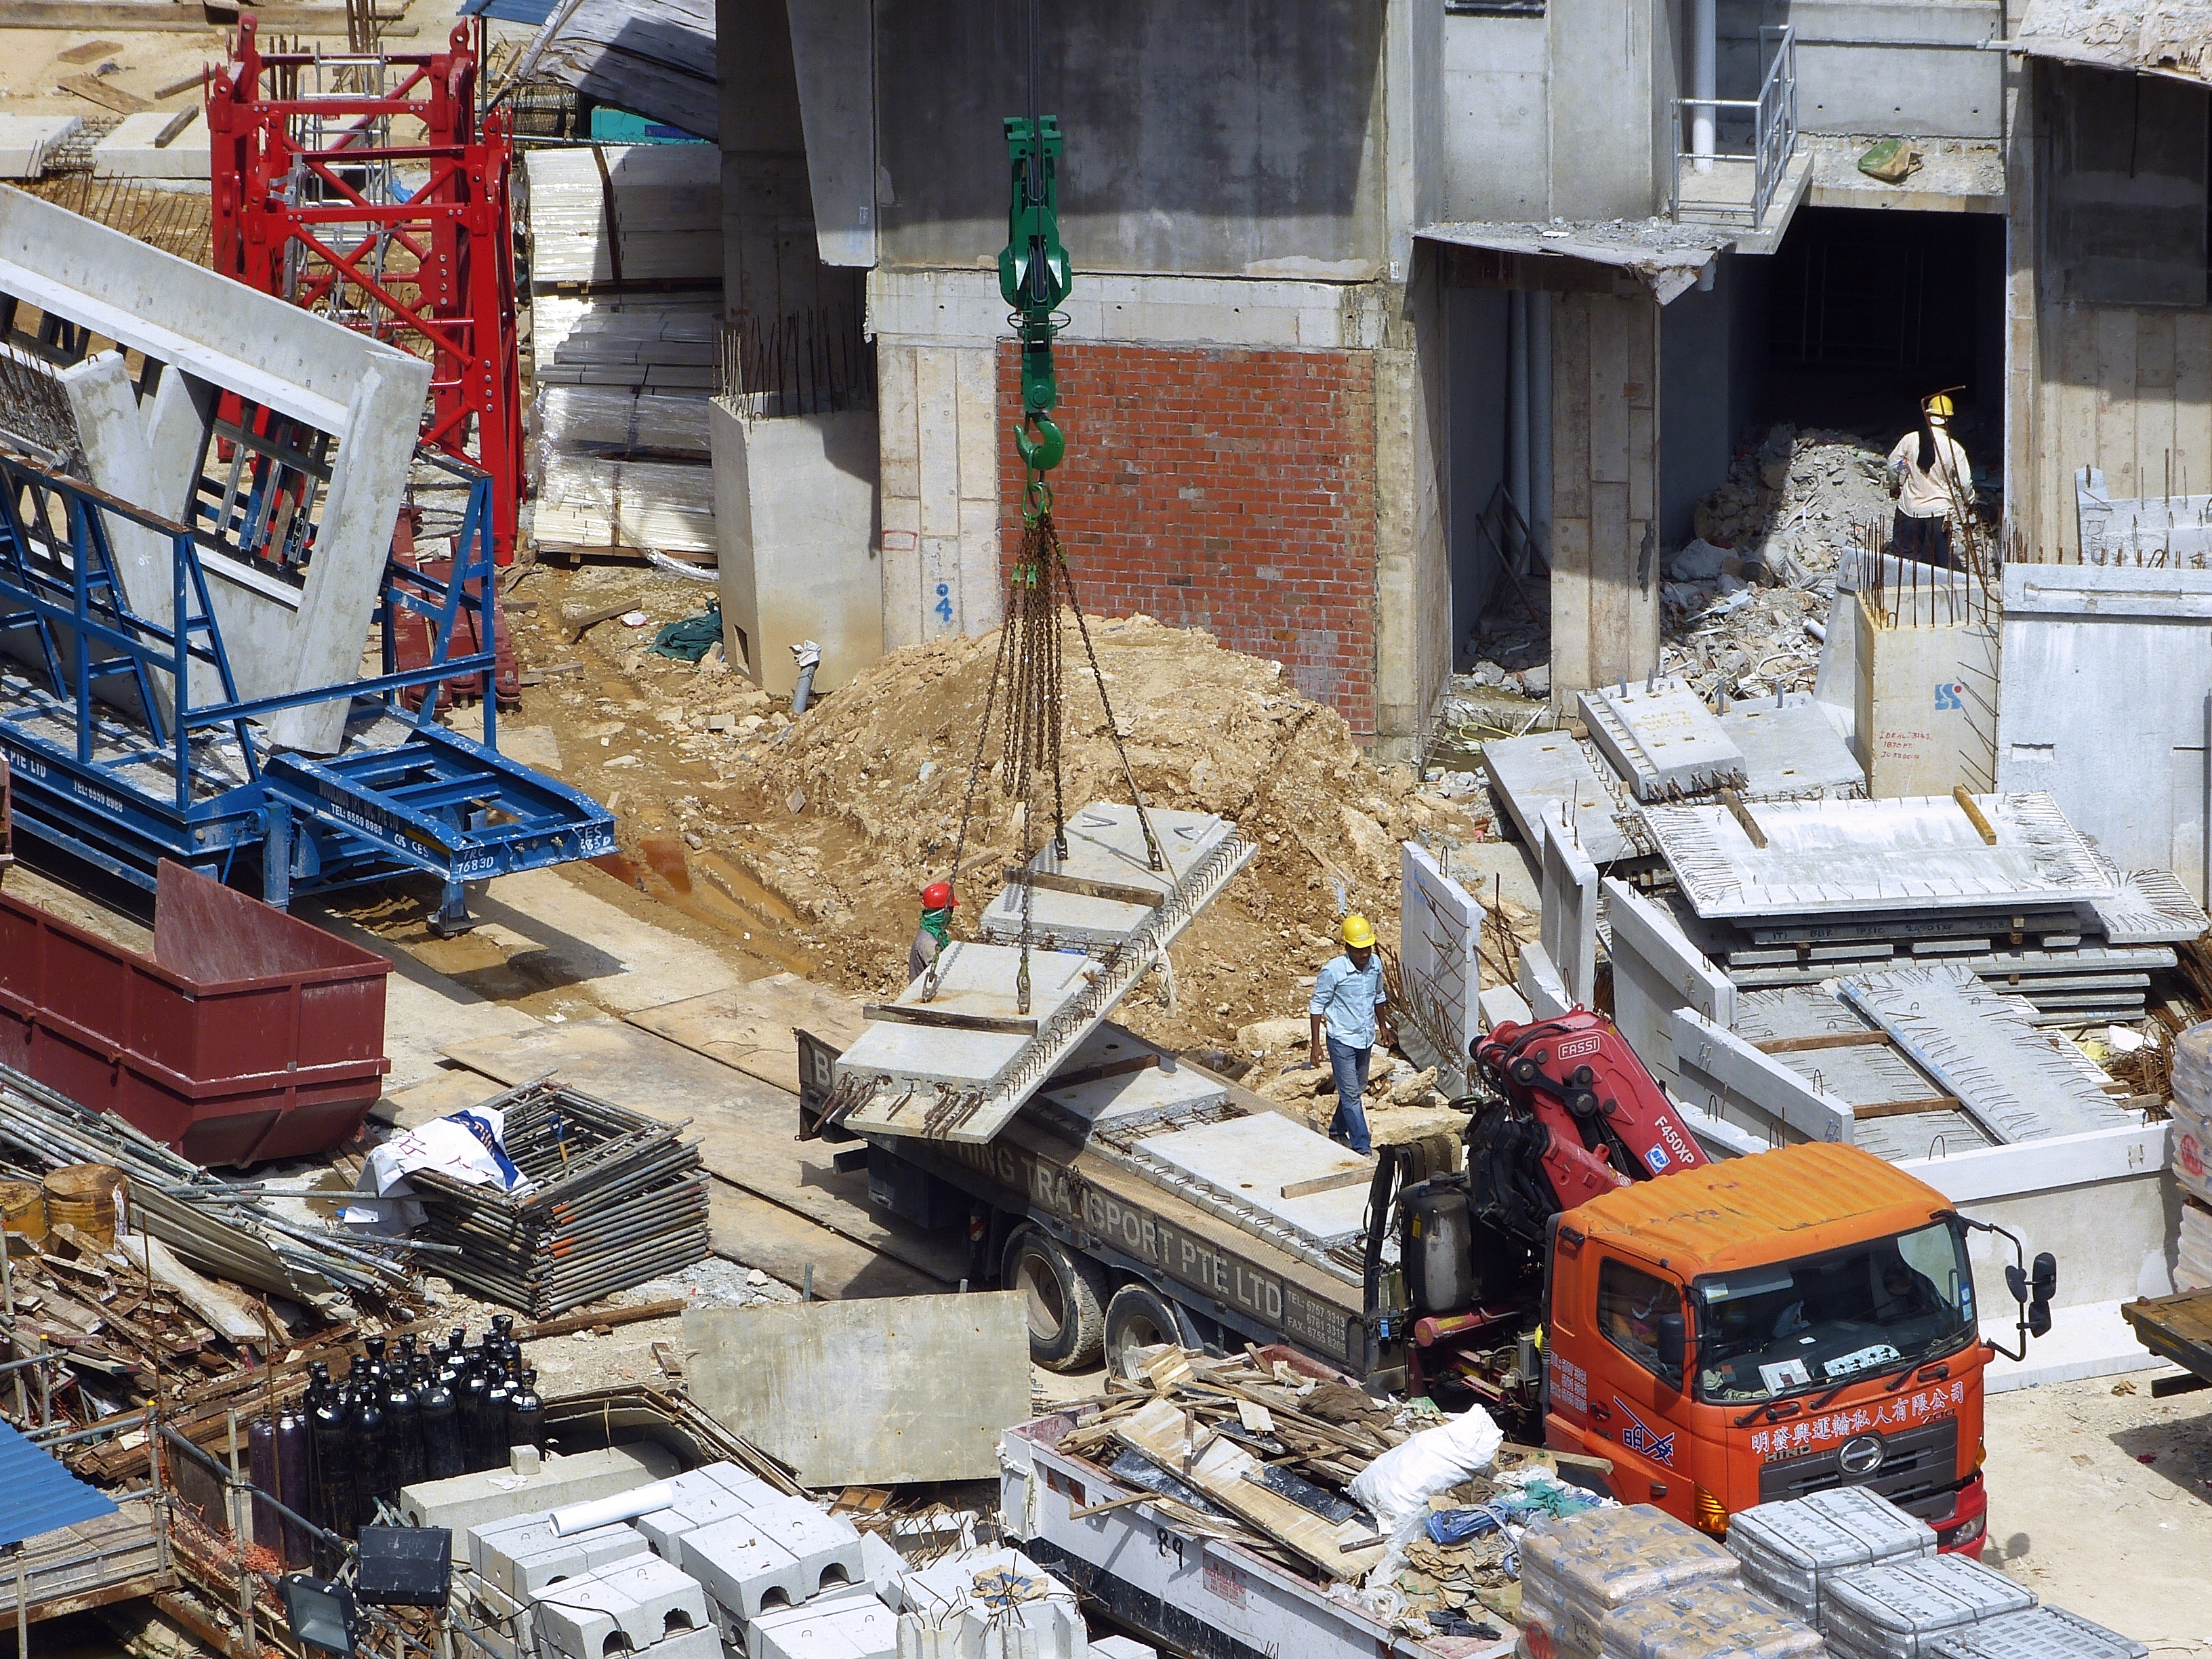
architecture, building, construction, metal, housing, construction site, lorry, helmet, cement, build, crane, site, demolition, singapore, heavy equipment, under construction, building site, building construction, men at work